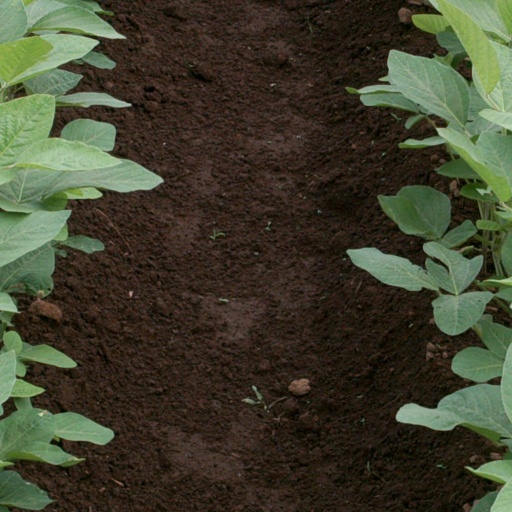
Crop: soybean